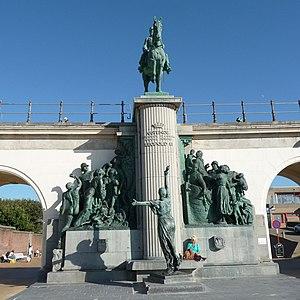
Cet article recense les statues équestres en Belgique.